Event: Nepal Earthquake
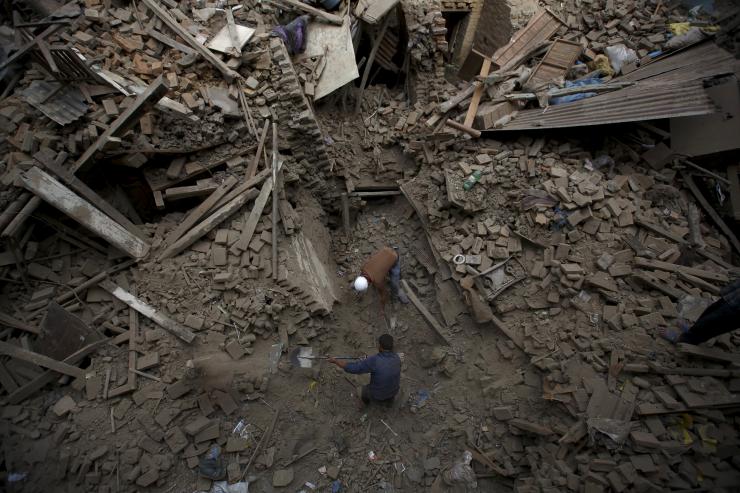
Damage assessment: damage